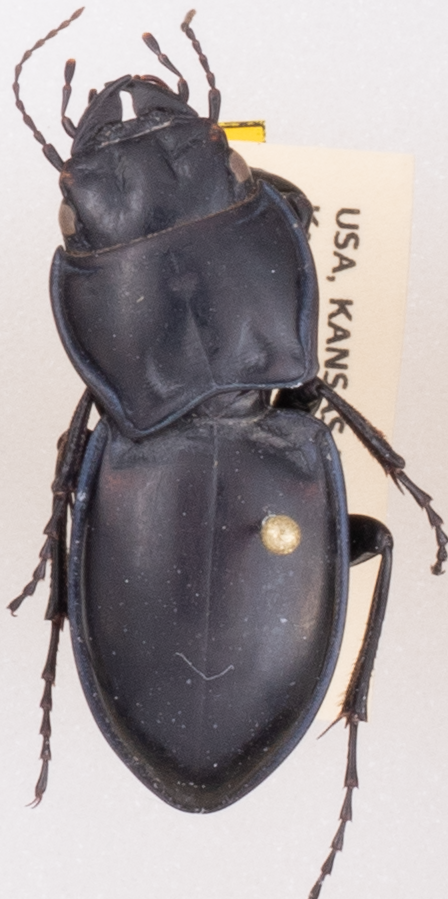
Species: Pasimachus elongatus
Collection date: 2019-07-01
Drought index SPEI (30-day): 1.006
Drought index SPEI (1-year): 2.09
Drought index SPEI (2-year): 0.54